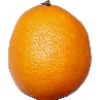
Label: Lemon Meyer 1